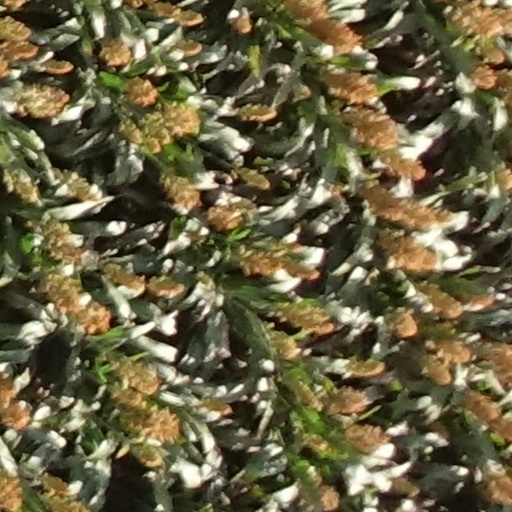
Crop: sorghum